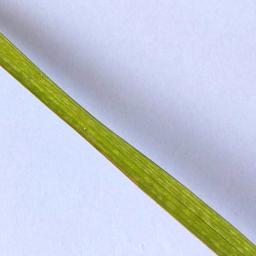
Label: Rice___Leaf_Blast